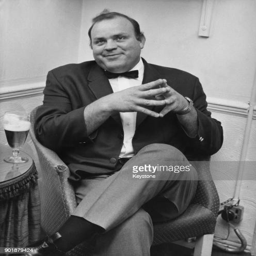
actor in his dressing room